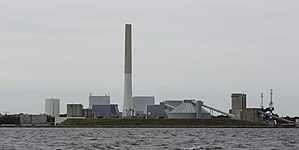
Studstrupværket
Studstrupværket set fra vandsiden juli 2017
Studstrupværket set fra vandsiden
Studstrupværket er et kraftvarmeværk beliggende i udkanten af Studstrup ud til Kalø Vig, 3 km øst for Skødstrup.